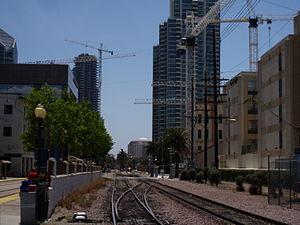
Columbia est un quartier du centre-ville de San Diego, en Californie, aux États-Unis.